Anne Spencer, Countess of Sunderland (1683–1716)

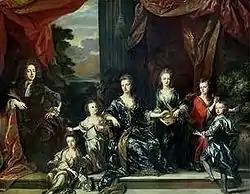
The family of John Churchill, 1st Duke of Marlborough. From left to right: The Duke of Marlborough, Elizabeth, Mary, The Duchess of Marlborough, Henrietta, Anne and John.

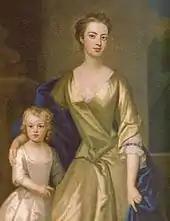
Anne Churchill and her daughter Diana Spencer, Duchess of Bedford

Anne Churchill was the third daughter of John Churchill, 1st Duke of Marlborough, and Sarah Jenyns. She was named after Princess Anne of Denmark (the future Anne, Queen of Great Britain) who was Anne Churchill's godmother. Anne Churchill was also goddaughter of Anne Digby, the Countess of Sunderland (her future mother-in-law). As her father was created a sovereign prince by the Holy Roman Emperor Joseph I, Anne was also a princess of the Holy Roman Empire and later of the Principality of Mindelheim. Lady Sunderland also looked after Anne and her sister Henrietta when they were little children, when Sarah had to perform her duty at court. Lady Sunderland was also the one who witnessed when Anne had her first tooth.